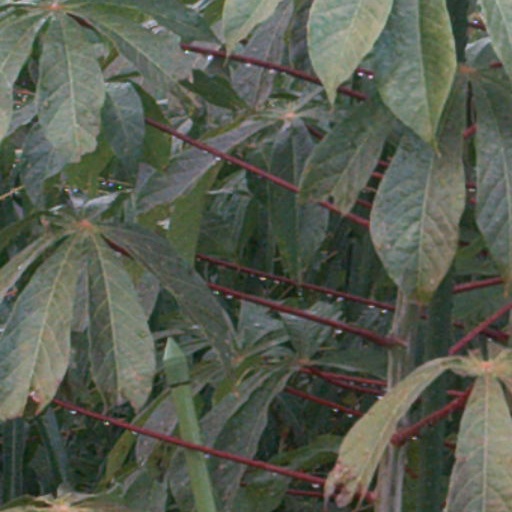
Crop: cassava